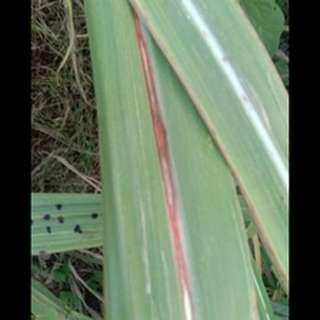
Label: sugarcane_red_rot